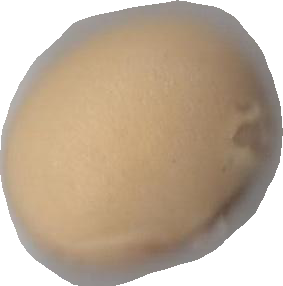
Variety: Dega